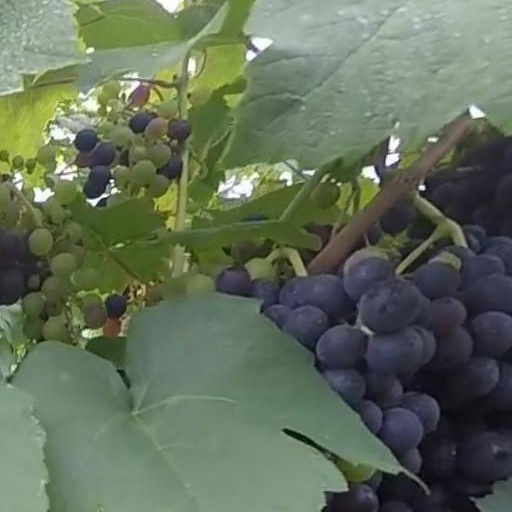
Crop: grape